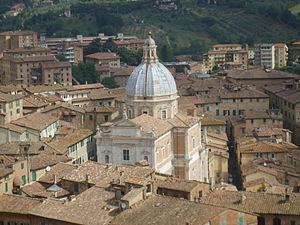
L'église Santa Maria di Provenzano est une église située dans la ville de Sienne en Toscane, place Provenzano Salvani chef siennois qui détenait une peinture, La Madonna di Provenzano, aux vertus curatives supposées.